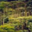
Label: forest